Charles Moore and Co.

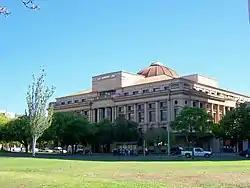
"Moore's on the Square" (now Sir Samuel Way Building)

Charles Moore was born near Derry, in the north of Ireland. He emigrated to Adelaide around 1881 and for a time worked for John Martin & Co. in Rundle Street, then for the wholesalers Matthew Goode & Co. He struck out on his own account by opening a store in 64–74 Gouger Street, later the site of Peoplestores Ltd., on 9 April 1884. In 1905 this store moved to larger premises on the Gouger Street market site.